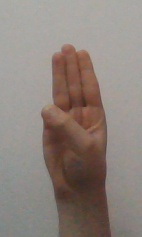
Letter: thaa